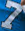
Number: 7